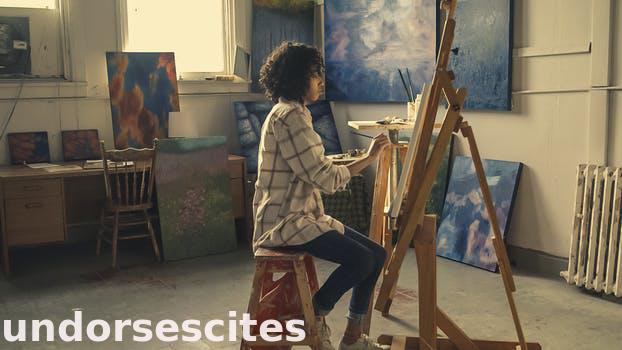
Label: Watermark